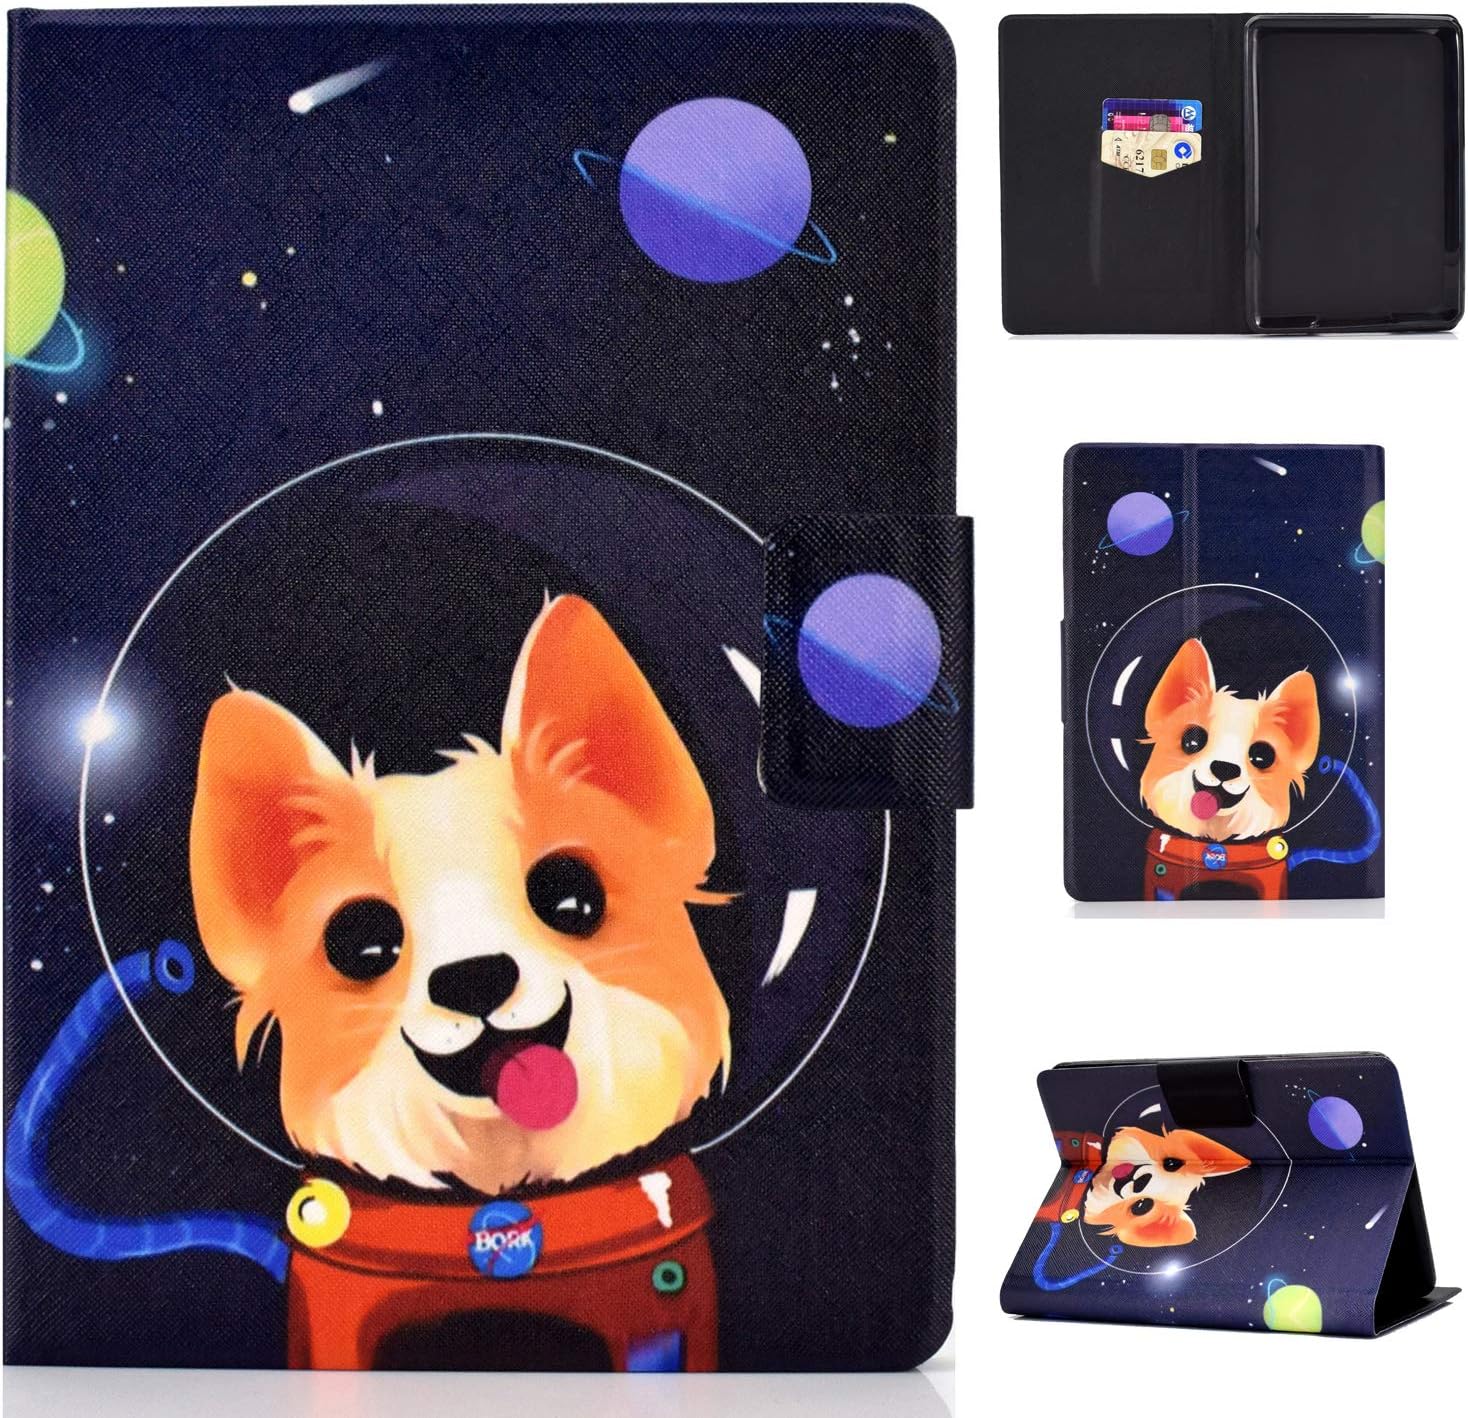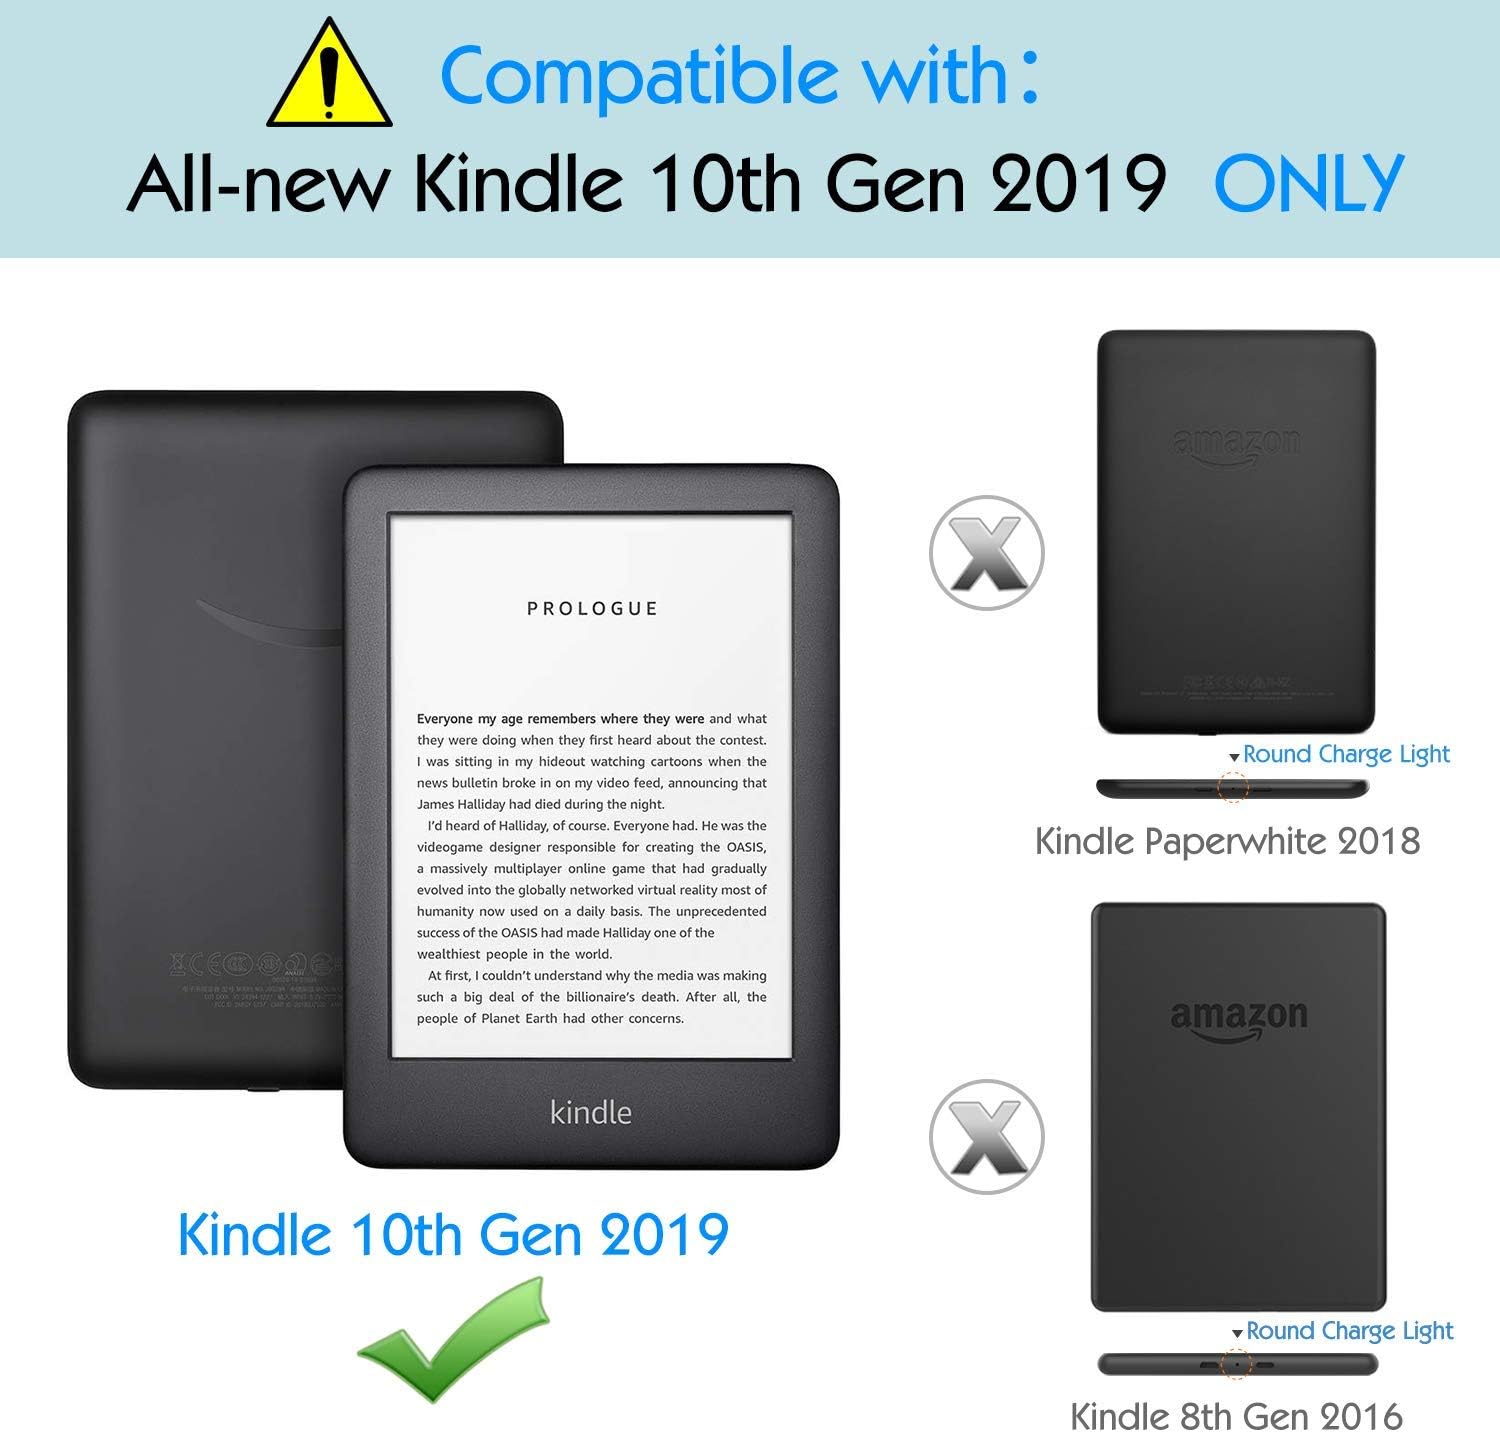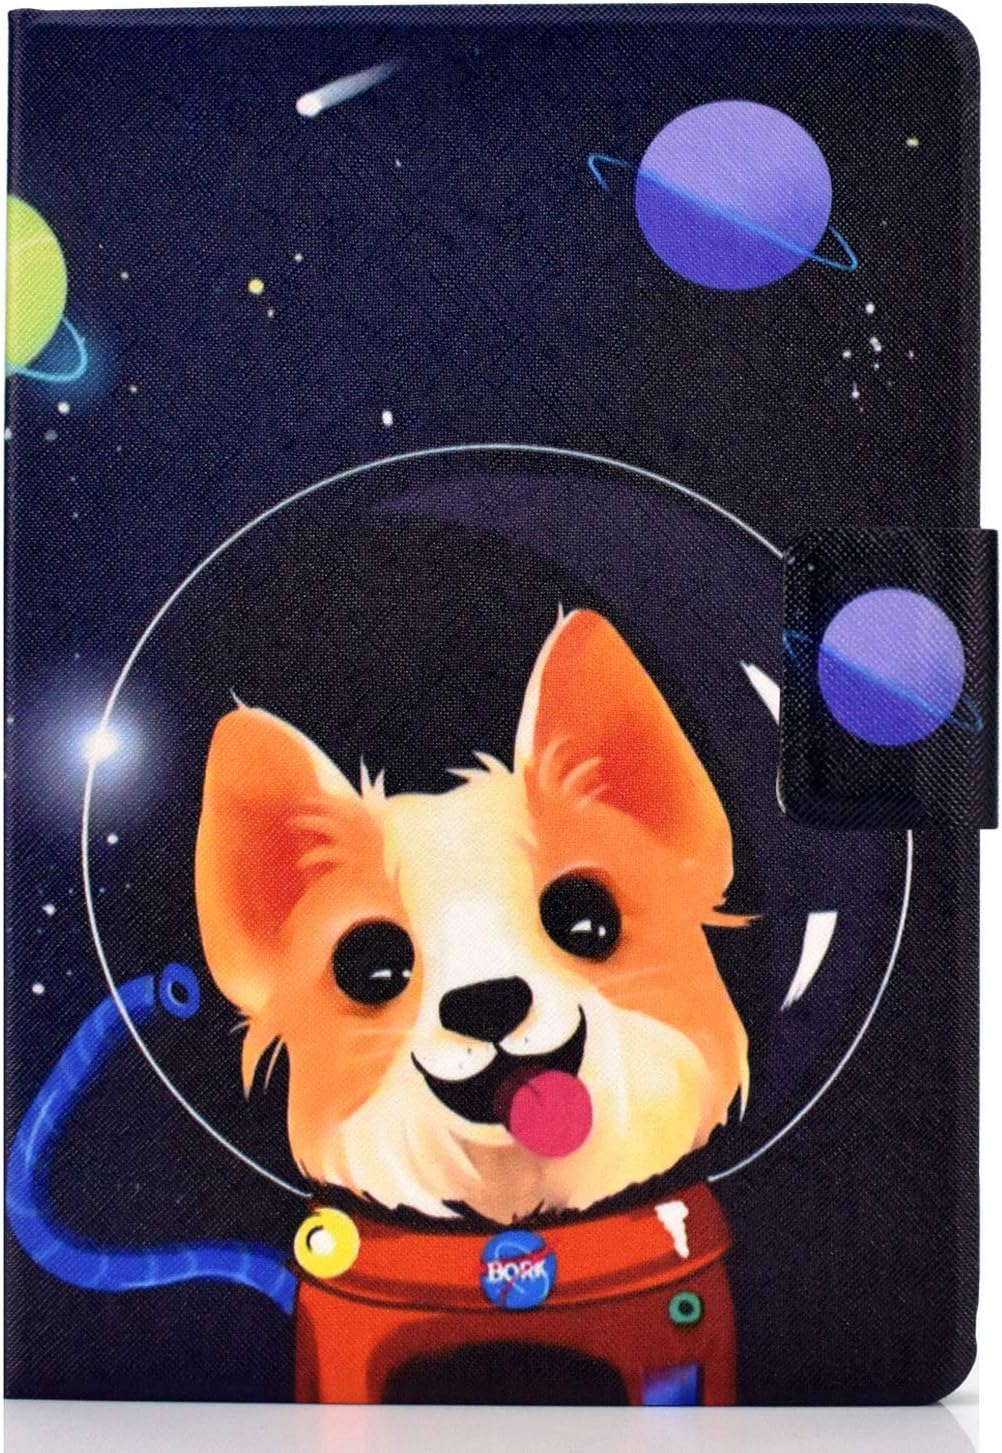
JUNJIU Case for All-New Kindle (10th Generation, 2019 Release) Lightweight Protective Cover with Auto Sleep/Wake Not Fit Kindle Paperwhite or Other Kindle Model-Space Dog
Category: Computers
A compact case designed for the Amazon All-New Kindle 10th Generation 2019 Release. The case protects against everyday trauma and combines that protection without adding bulk. It wakes the device when the front cover is being opened and features a magnetic button that will keep the front lid in place.  PlEASE NOTE THAT "ONLY Compatible with Amazon Kindle 10th Gen 2019 Release."  Auto Sleep/Wake Automatically wakes or puts your device to sleep when the lid is opened and closed.  High-end PU Leather & Soft TPU inner  The premium PU leather exterior offers a comfortable hand feeling and keep your Kindle from getting scuffed.  Scratch & Fingerprint Resistant Soft microfiber lining resists scratches & fingerprints to keep your device looking clean.  Ultra Light & Compact Lightweight design adds minimal bulk to your device and offers great protection without losing its modernity.  Multi-Pattern Colors to choose  We have so many design to choose on the page ,you can choose any you want .  Package  1*New Kindle 2019 tablet Case
Features: 1.Designed exclusively for Amazon All-new Kindle 10th Generation, 2019 Release 6 inches (Not Fit Kindle 8th Generation 2016 and All Kindle Paperwhite Generations)Please Check it Before your order . | 2.PREMIUM MATERIAL-Made of high-quality PU leather &TPU inner-Super slim and lightweight edition. Protect your device All-new Kindle 6" 2019 Tablet without adding unnecessary bulk or weight. Microfiber interior provides more comfort and an additional layer of protection. | 3.FULL PROTECTION: Case covers all four corners and both sides of your ipad to protect against shocks, falls, bumps and scratchesAnti-dirts,anti- fingerprints. | 4.Precise cut+Features-outs with full access to all controls and features without taking off the case.Stable and Sturdy: Multiple built-in magnets lock together when in stand mode. Made with a durable PU leather exterior, a soft microfiber lining, and a sturdy PC frame.The case provides total front-and-backprotection against. | 5.WHAT YOU GET- A brand new protective New KINDEL 2019 case, 100% high quality and satisfaction guarantee, 30 days money back let you completely dispel your doubts to the purchase.